Westerhout 31

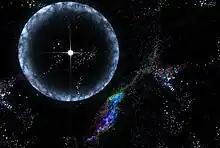
Artist's impression of , a magnetar located in 1806-20 cluster

Westerhout 31, also known as W31, is a complex of star formation regions of the Milky Way located in the constellation of Sagittarius.